Marlon Mejía

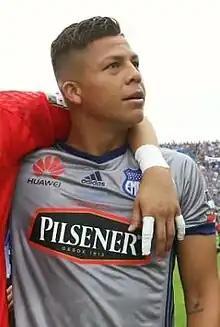
Mejía with Emelec in 2017

Marlon Mauricio Mejía Díaz, known as Marlon Mejía (born 21 September 1994) is an Ecuadorian professional football player. He plays for Guayaquil City F.C.